John Corey Whaley

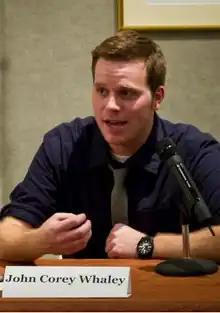

John Corey Whaley (born January 19, 1984) is an American author of contemporary fiction novels for young adults. His debut "Where Things Come Back" won the Printz Award from the American Library Association in 2012, recognized as the year's "best book written for teens." His second novel, "Noggin", was a finalist for the 2014 National Book Award for Young People's Literature and was on Time Magazine's list of the 100 Best YA Books of All Time.